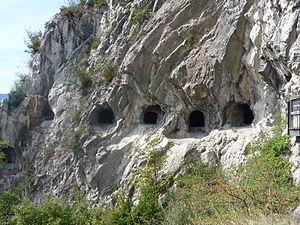
Grottes dites de Mandrin creusées vers 1845 en face du fort de la Bastille de Grenoble.
La Bastille est un fort militaire surplombant de 264 mètres la ville de Grenoble. Édifié durant la première partie du XIXᵉ siècle et culminant à 476 mètres d'altitude sur les derniers contreforts du massif de la Chartreuse, il a remplacé une première fortification construite à la fin du XVIᵉ siècle.